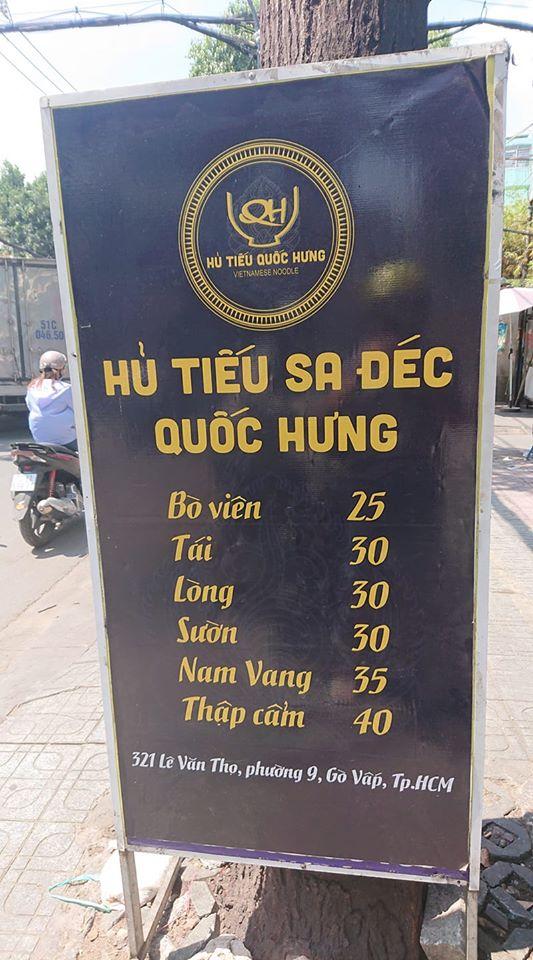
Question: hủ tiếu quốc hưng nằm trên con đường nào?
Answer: đường lê văn thọ